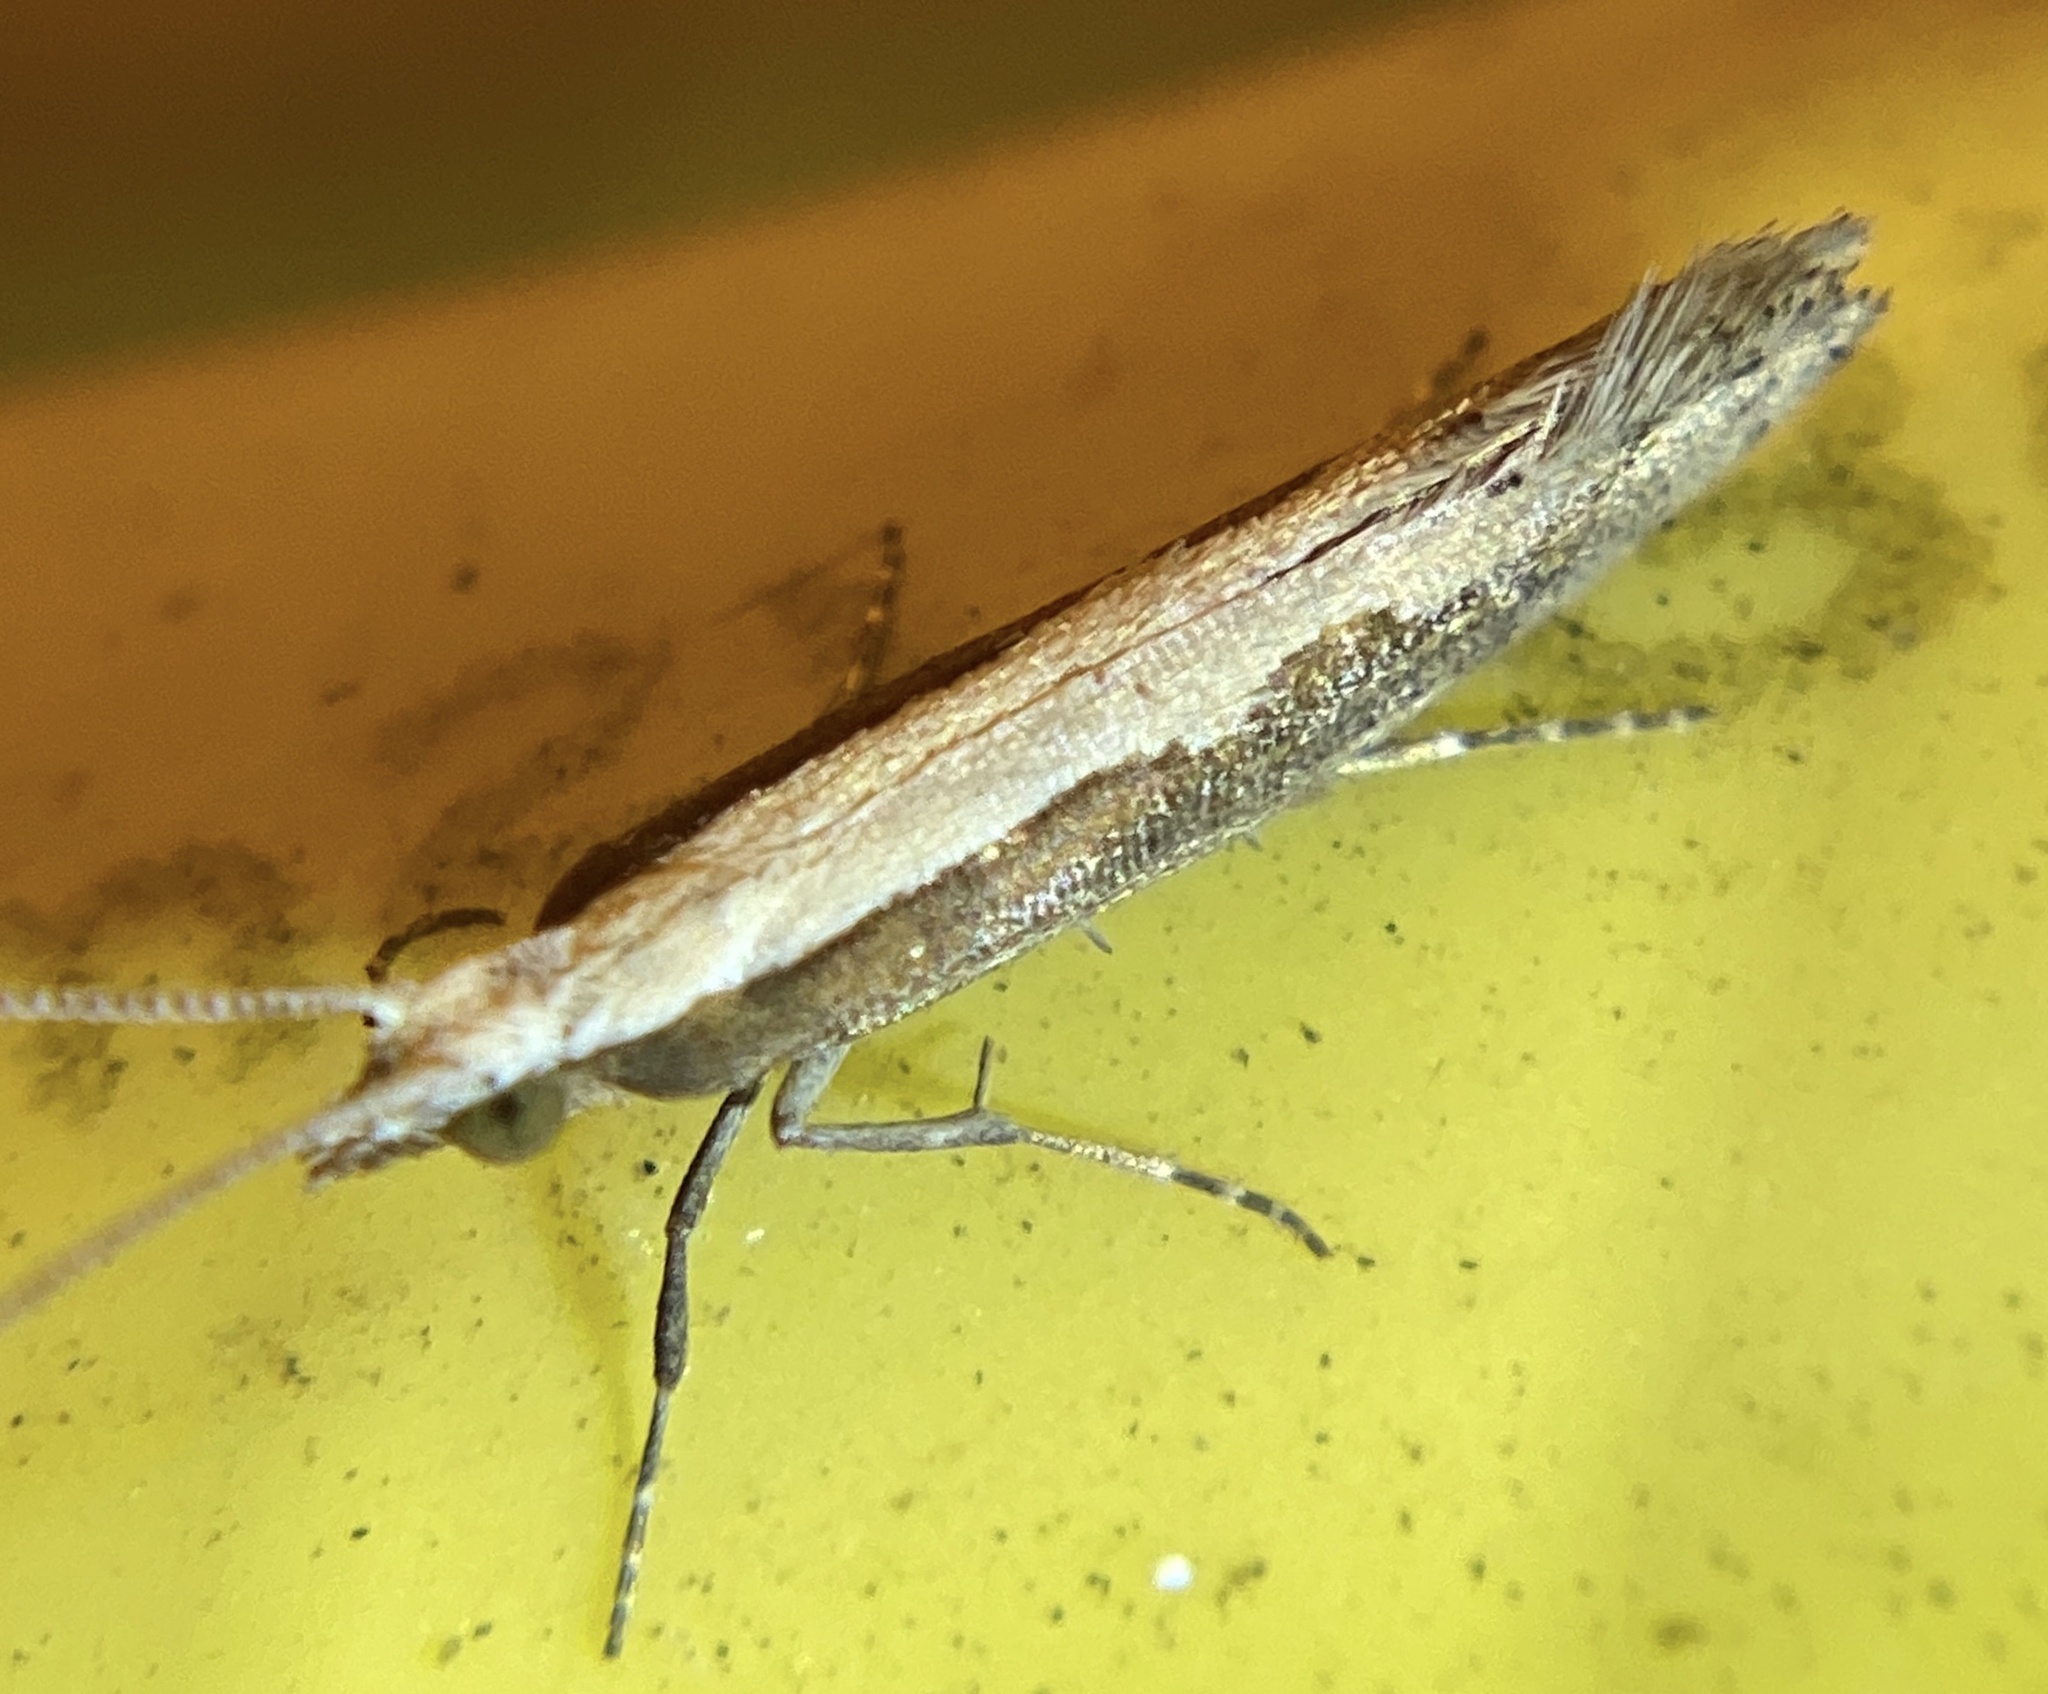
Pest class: diamondback_moth